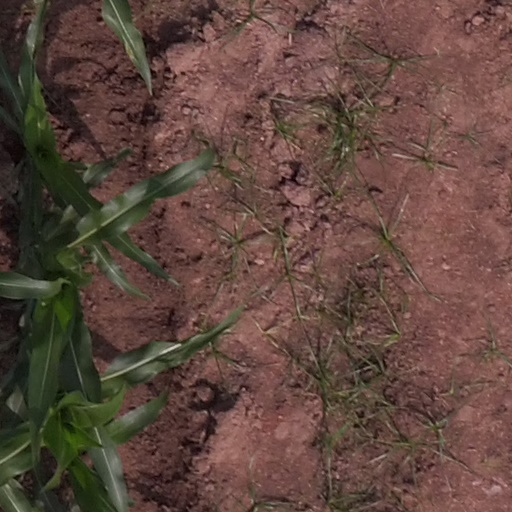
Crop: maize; corn